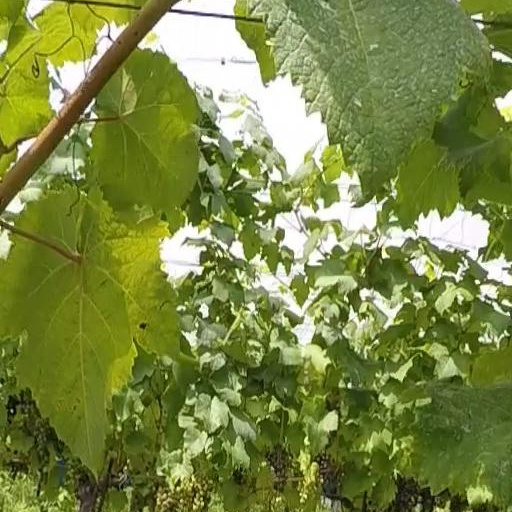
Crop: grape